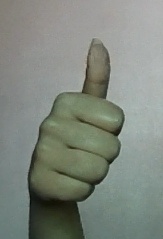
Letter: aleff